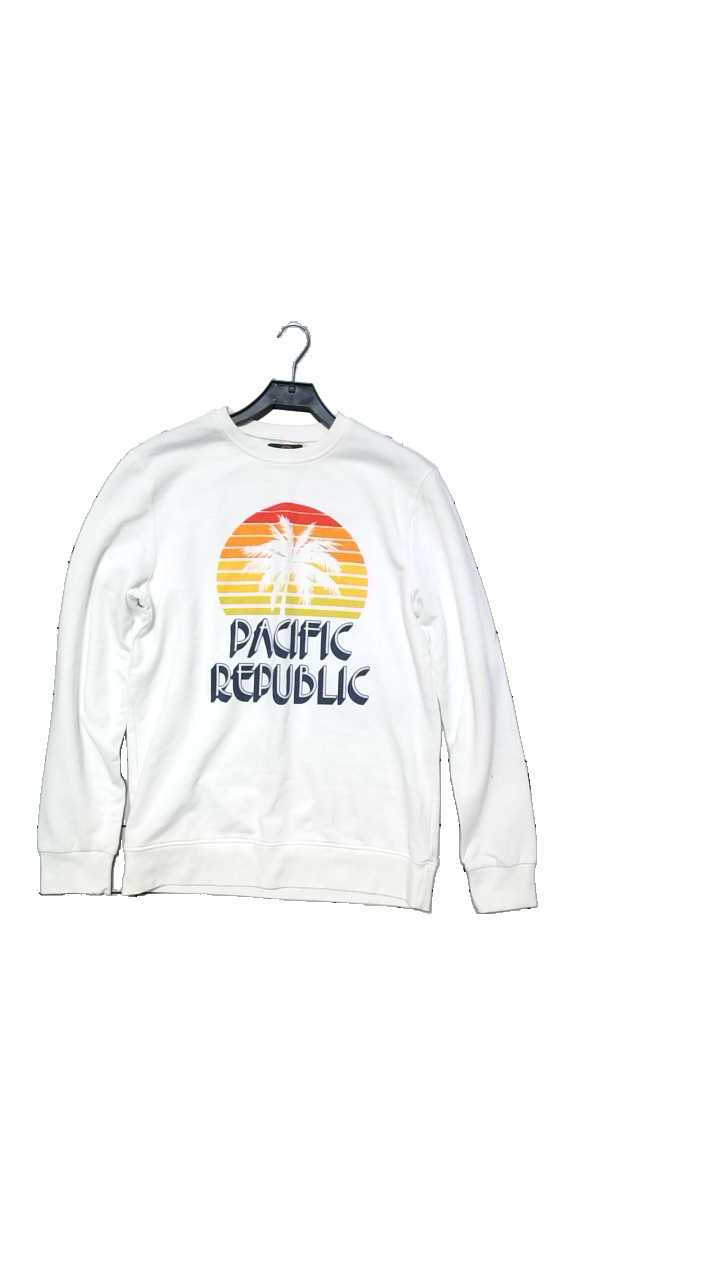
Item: Sweater (Men)
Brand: Pacific Republic
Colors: White, Multicolor
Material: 49% cotton, 49% polyester, 2% elastane
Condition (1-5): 4
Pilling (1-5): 3
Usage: Reuse
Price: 50-100